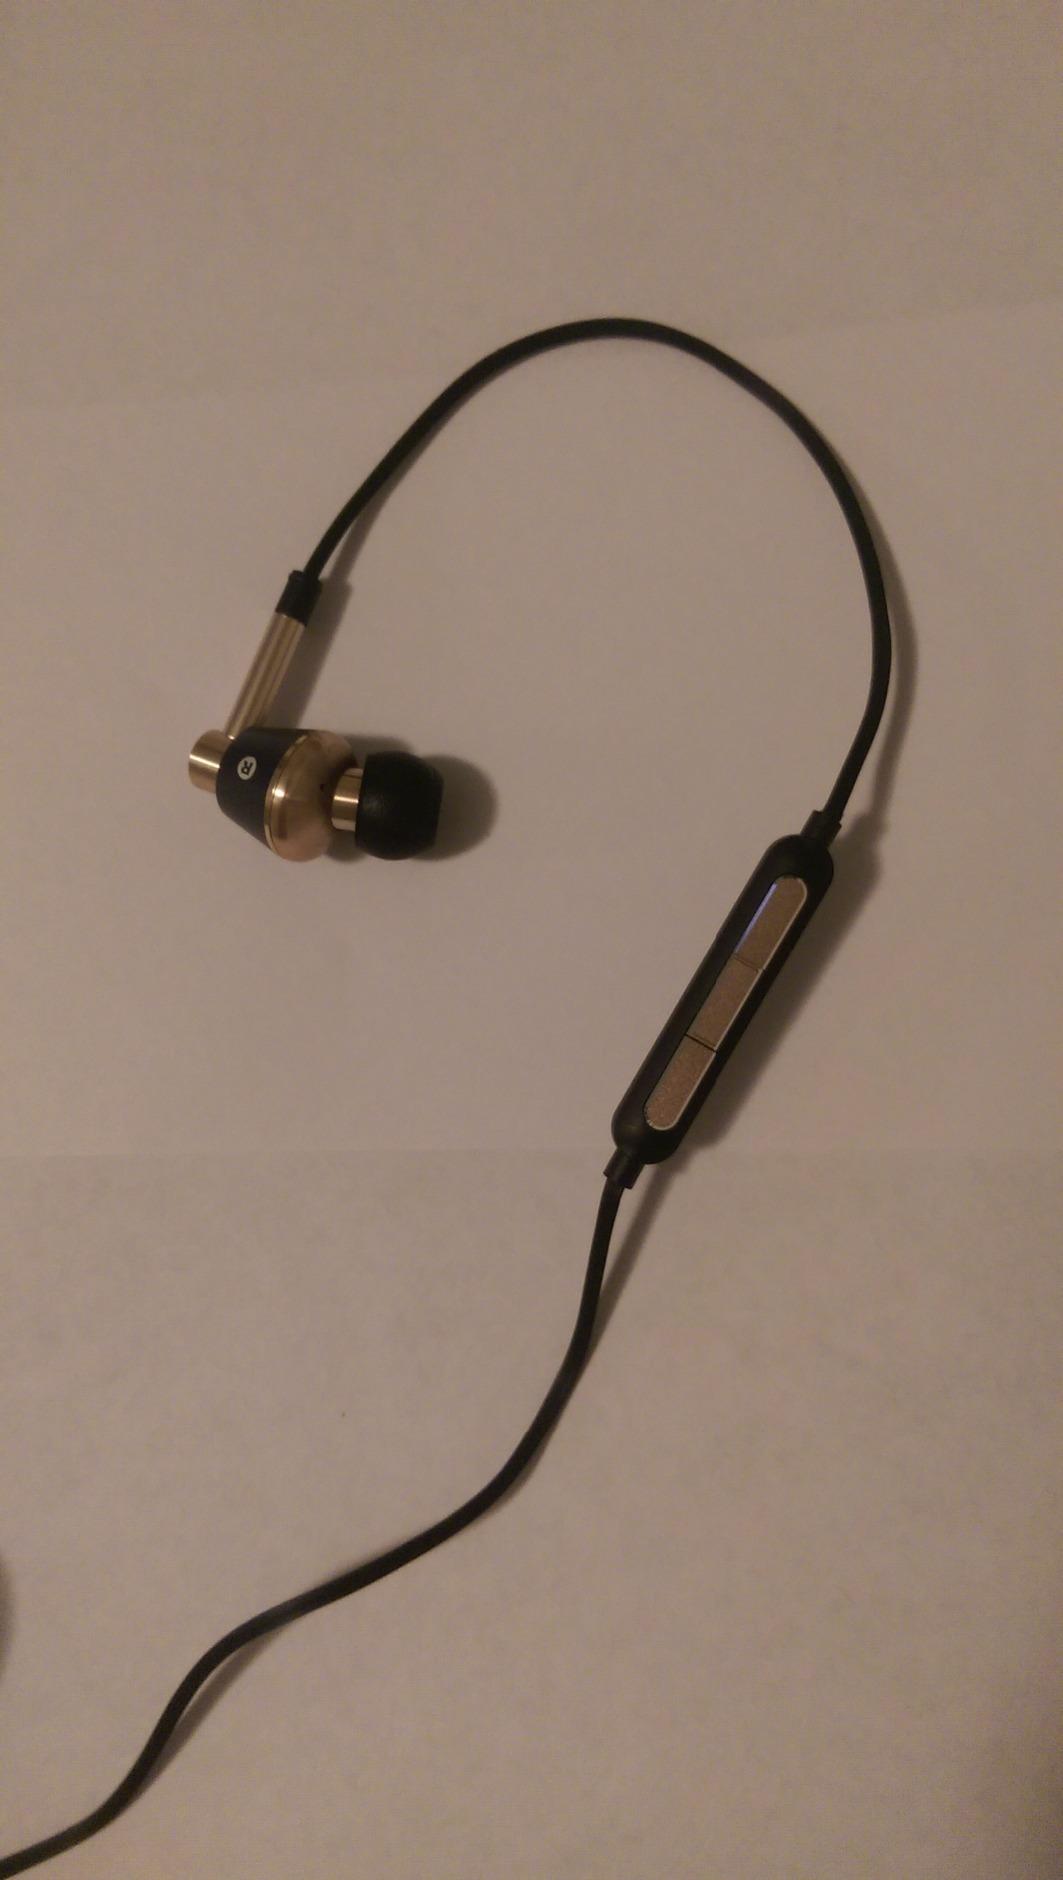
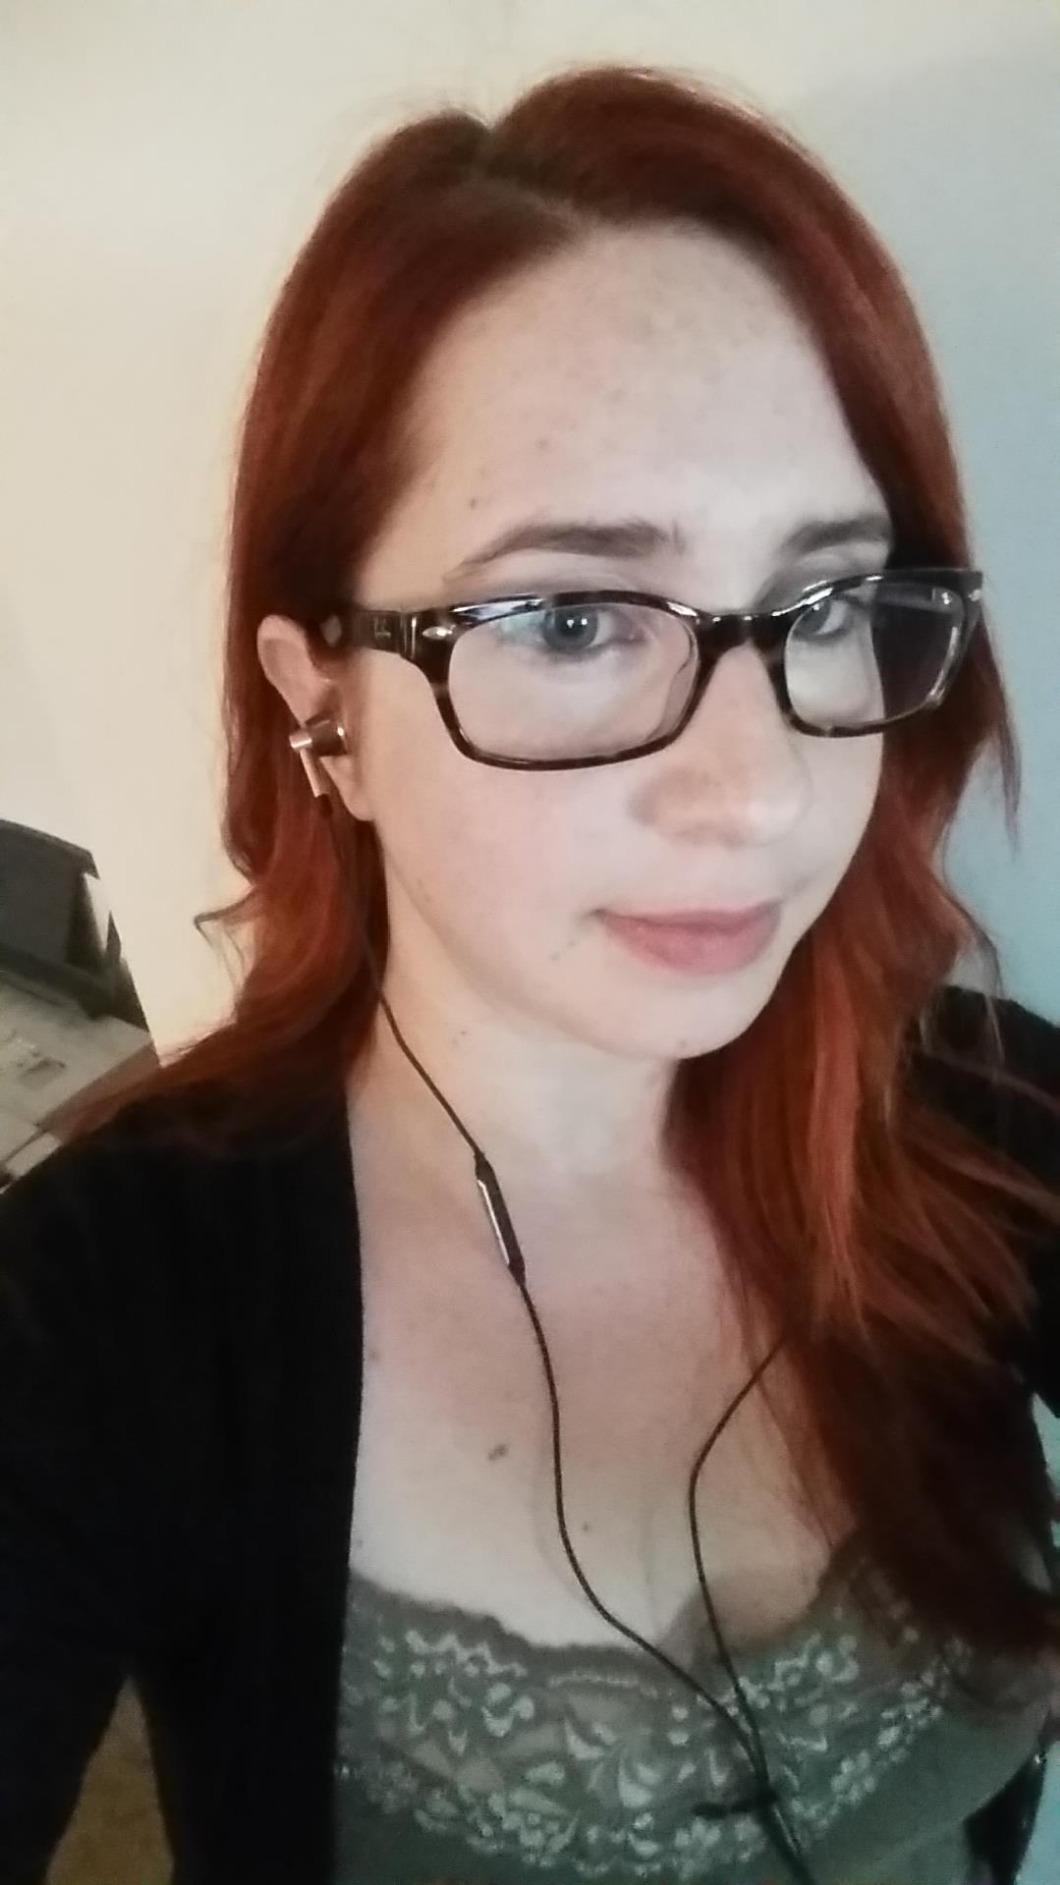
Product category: headphones
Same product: yes